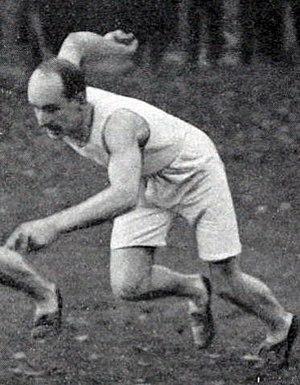
Georges Filiatre, champion de France du 400 mètres haies en 1903 et 1904 (ici en 1910).
Les Championnats de France d'athlétisme 1903 ont eu lieu le 28 juin 1903 à la Croix-Catelan de Paris.
Georges Filiâtre, né le 12 mars 1882 à Gigny-sur-Saône et mort le 30 juillet 1946 à Paris, est un athlète français, spécialiste des épreuves de 400 m haies.